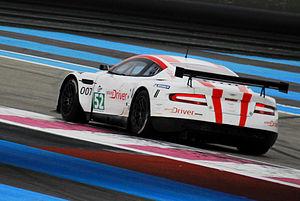
Fischer Racing, est une écurie allemande de sport automobile basée à Paderborn et fondée par Erhard Fischer en 2005. Elle participe ou a participé à divers championnats de Grand Tourisme dont principalement l'ADAC GT Masters.